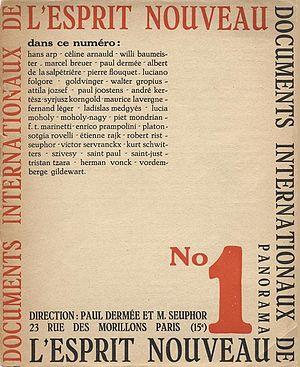
L'Esprit nouveau est une revue consacrée à l'esthétisme contemporain dans toutes ses manifestations architecture, peinture, littérature, fondée par Le Corbusier et Amédée Ozenfant en 1920. La revue est dirigée par Paul Dermée. Elle paraît jusqu'à la démission d'Ozenfant en 1925.